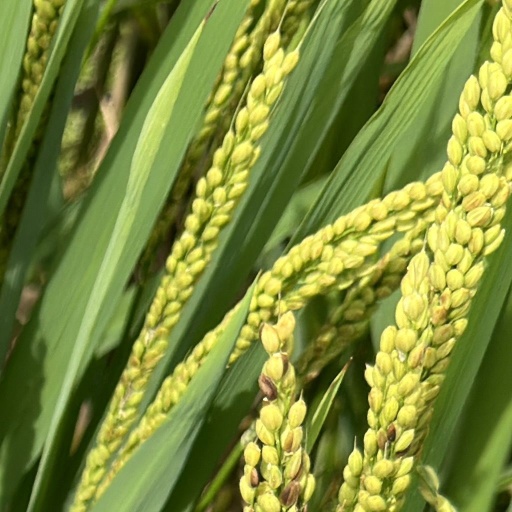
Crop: rice